Frauenkirche, Munich

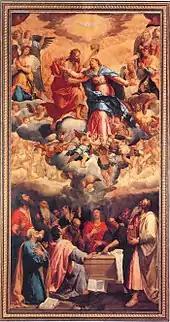
"Assumption of Mary", altarpiece by Peter Candid, 1620

Catholic Mass is held regularly in the cathedral, which still serves as a parish church.